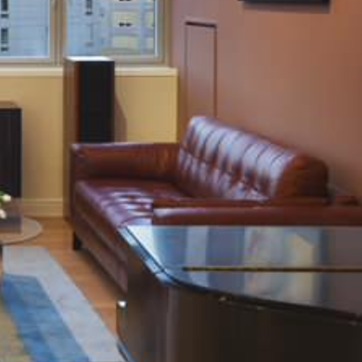
Material: leather